Alexander Mar Thoma

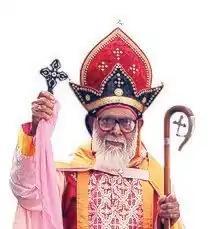

Alexander Mar Thoma XIX (10 April 1913 – 11 January 2000) was the Metropolitan of the Malankara Mar Thoma Syrian Church with its center in Kerala state in south-western India.